2,4-Dichlorophenoxyacetic acid

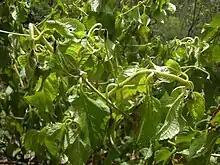
Effect of 2-4-D foliar application on "Lantana"

2,4-D is primarily used as a selective herbicide that kills many terrestrial and aquatic broadleaf weeds, but not grasses. 2,4-D can be found in commercial lawn herbicide mixtures, which often contain other active ingredients including mecoprop and dicamba. Over 1,500 herbicide products contain 2,4-D as an active ingredient.